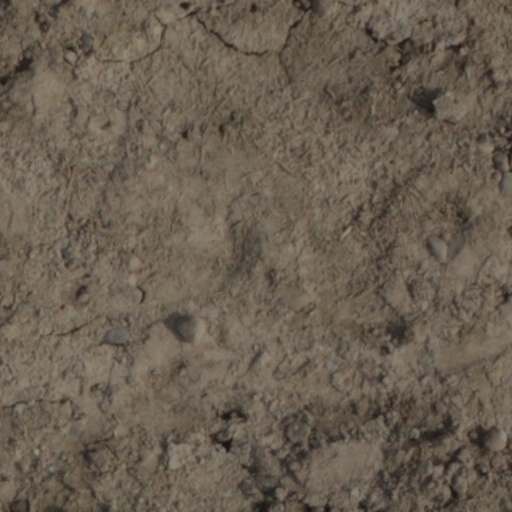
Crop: wheat